Dioscoreales

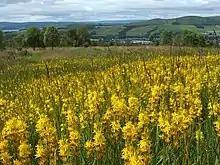
"Narthecium ossifragum" - bog asphodel

The three families included in order Dioscoreales also represent three different ecological groups of plants. Dioscoreaceae contains mainly vines ("Dioscorea") and other crawling species ("Epipetrum"). Nartheciaceae on the other hand is a family composed of herbaceous plants with a rather lily-like appearance ("Aletris") while Burmanniaceae is entirely myco-heterotrophic group.